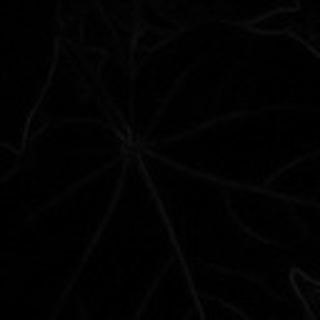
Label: healthy_cotton